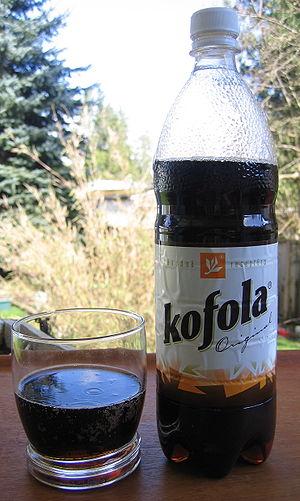
Le Kofola est une boisson gazeuse tchécoslovaque produite en République tchèque et en Slovaquie. C'est le principal concurrent de Coca-Cola et Pepsi dans ces deux pays.